Madhopur, Punjab

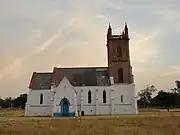

Madhopur lies on the Pathankot-Jammu national highway (NH 44, formerly NH-1A), a key road link between Jammu and Kashmir has with the rest of India. It is also on the Jalandhar–Jammu railway line.